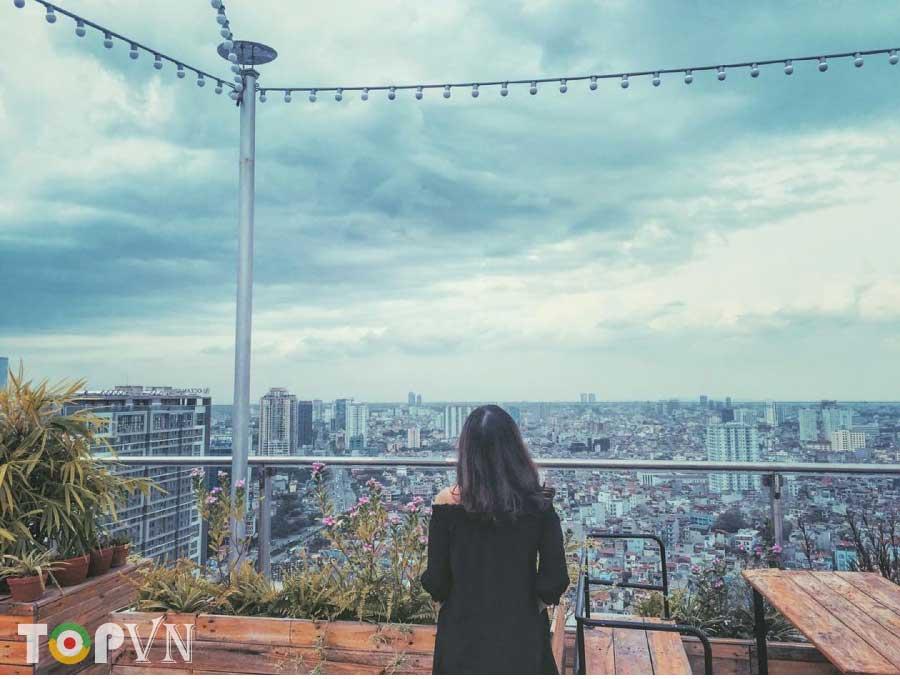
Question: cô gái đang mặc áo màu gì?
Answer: mặc áo màu đen